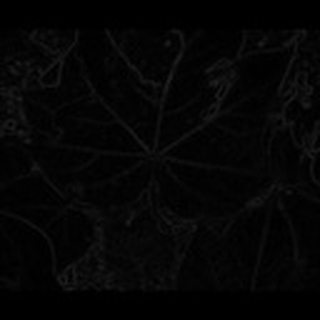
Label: healthy_cotton